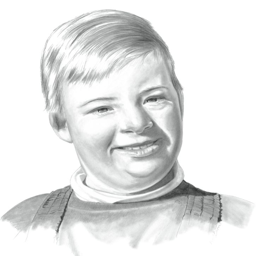
learn how to draw facial features in this free download !